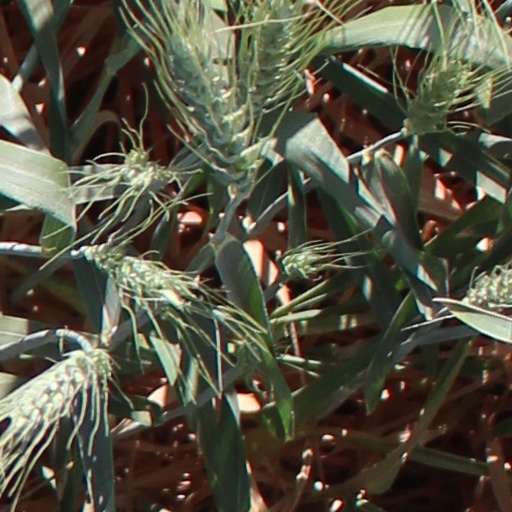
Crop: wheat